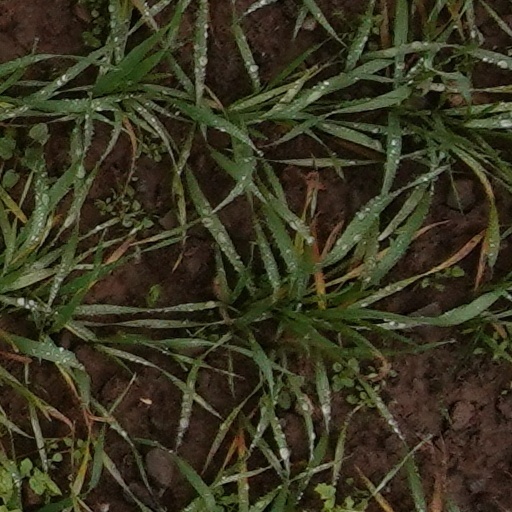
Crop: wheat